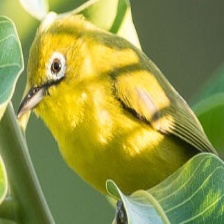
Species: MALAGASY WHITE EYE
Scientific name: ZOSTEROPS MADERASPATANUS